Joan Shawlee

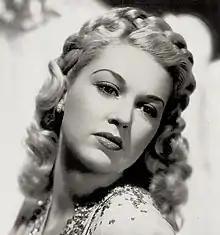
Shawlee in 1945

Joan Shawlee ( Fulton; March 5, 1926 – March 22, 1987) was an American film and television actress. She is known for her recurring role as Fiona "Pickles" Sorrell in "The Dick Van Dyke Show", a career-defining turn in Billy Wilder's comedy "Some Like It Hot" (1959) playing Sweet Sue, the abrasive martinet in charge of Marilyn Monroe's all-girl jazz band, and as the flamboyant Madame Pompey in the 1957 "Maverick" episode "Stampede" with James Garner. She was sometimes credited under her birth name.